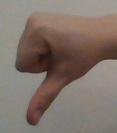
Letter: waw